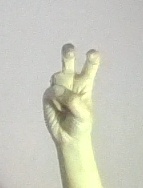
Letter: toot